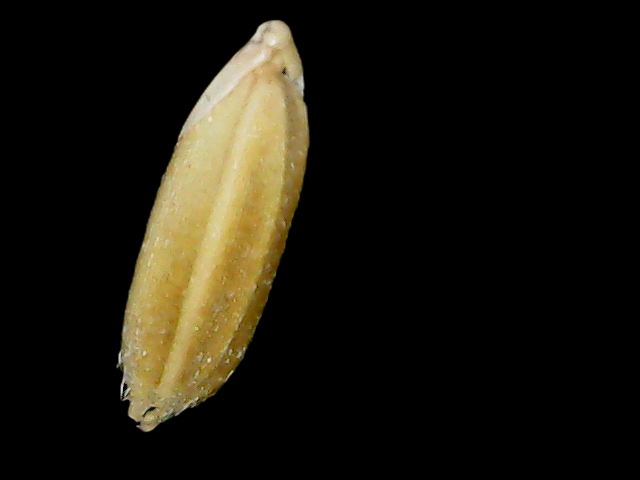
Rice variety: Bd95